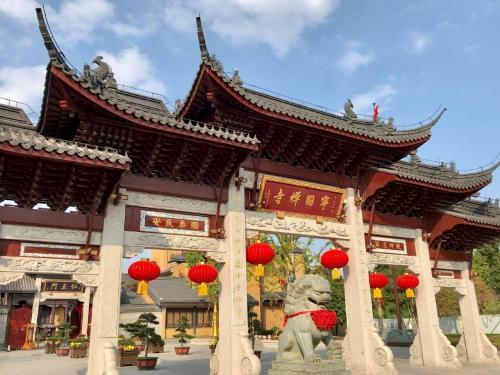
地标名称：宝应宁国寺
所在城市：扬州市·宝应县